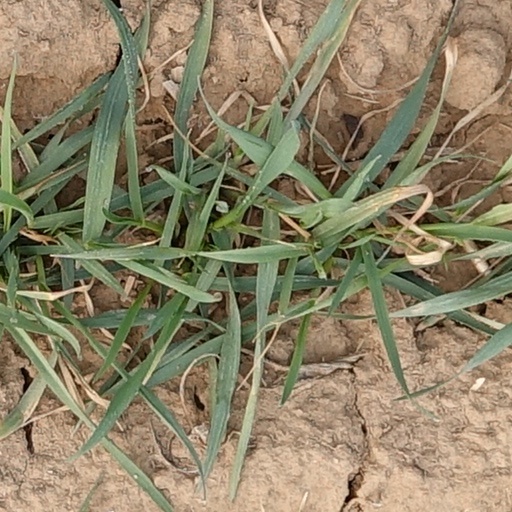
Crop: wheat